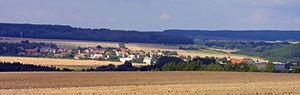
Kozojedy est une commune du district de Plzeň-Nord, dans la région de Plzeň, en République tchèque. Sa population s'élevait à 585 habitants en 2019.